Tony Martinez (actor)

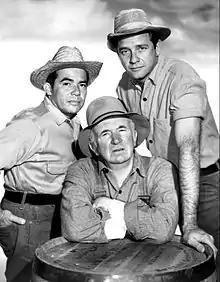
Martinez (left) with Walter Brennan and Richard Crenna in "The Real McCoys", 1962

Tony Martinez (January 27, 1920 – September 16, 2002) was an American film, television and theatre actor. He was perhaps best known for playing "Pepino" in the American situation comedy television series "The Real McCoys".